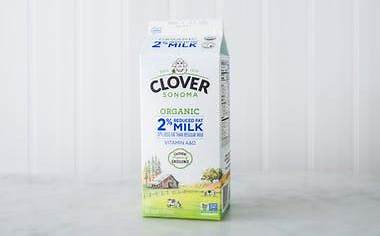
Label: cardboard